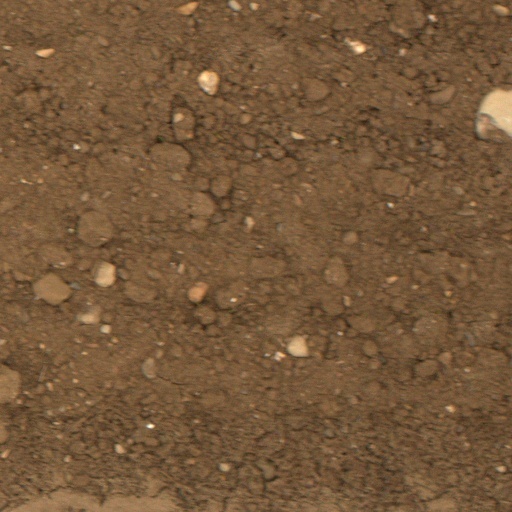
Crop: wheat